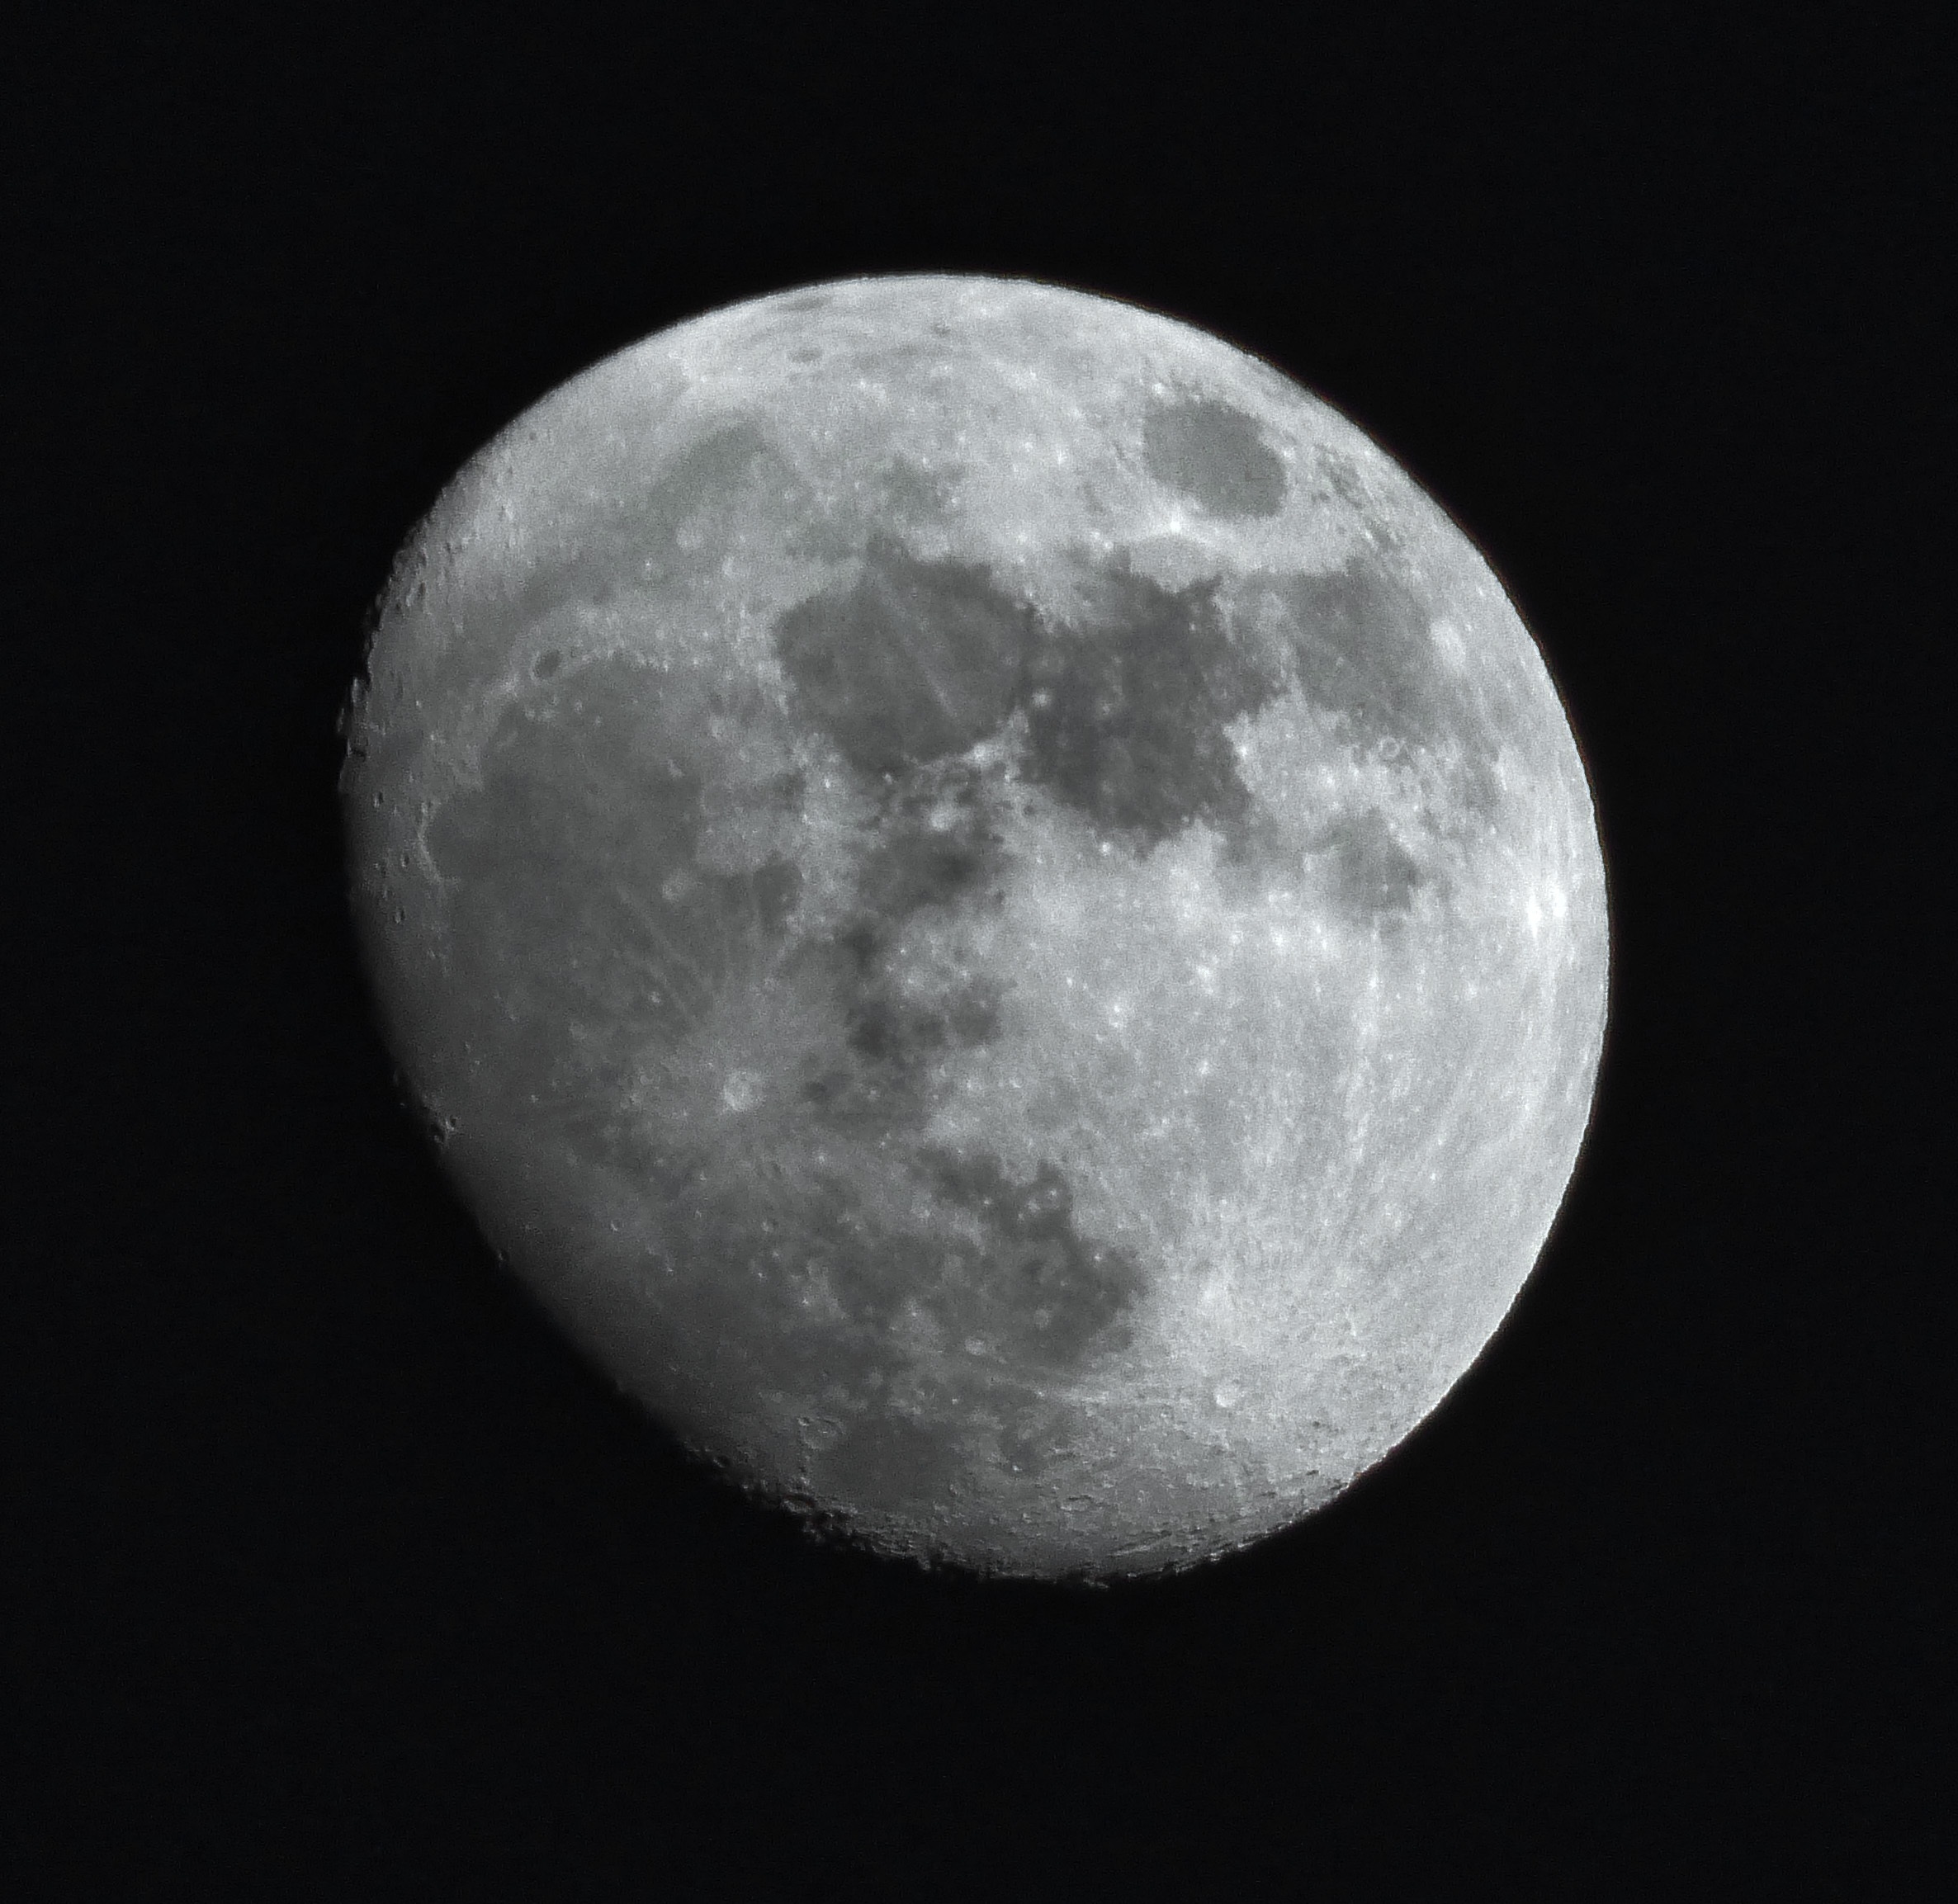
black and white, night, atmosphere, crater, moon, full moon, circle, satelite, astronomy, detail, astronomical object